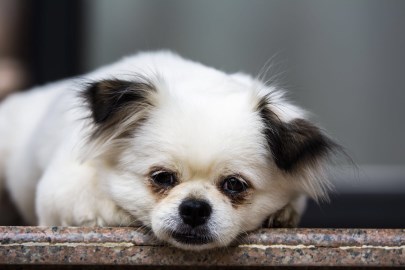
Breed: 480-n000125-Pekinese